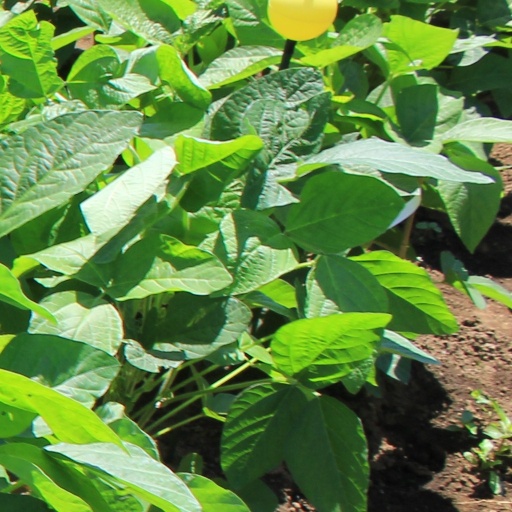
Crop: soybean